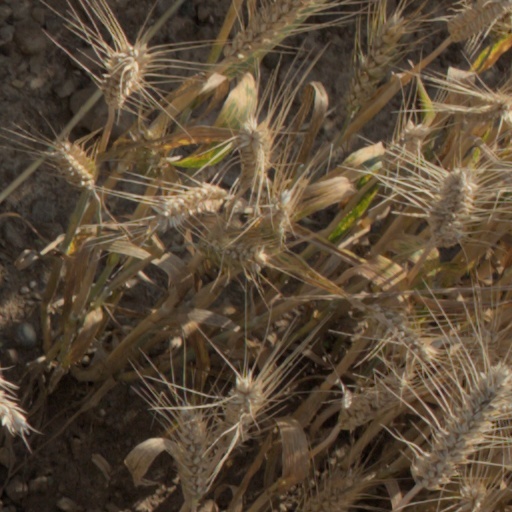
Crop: wheat